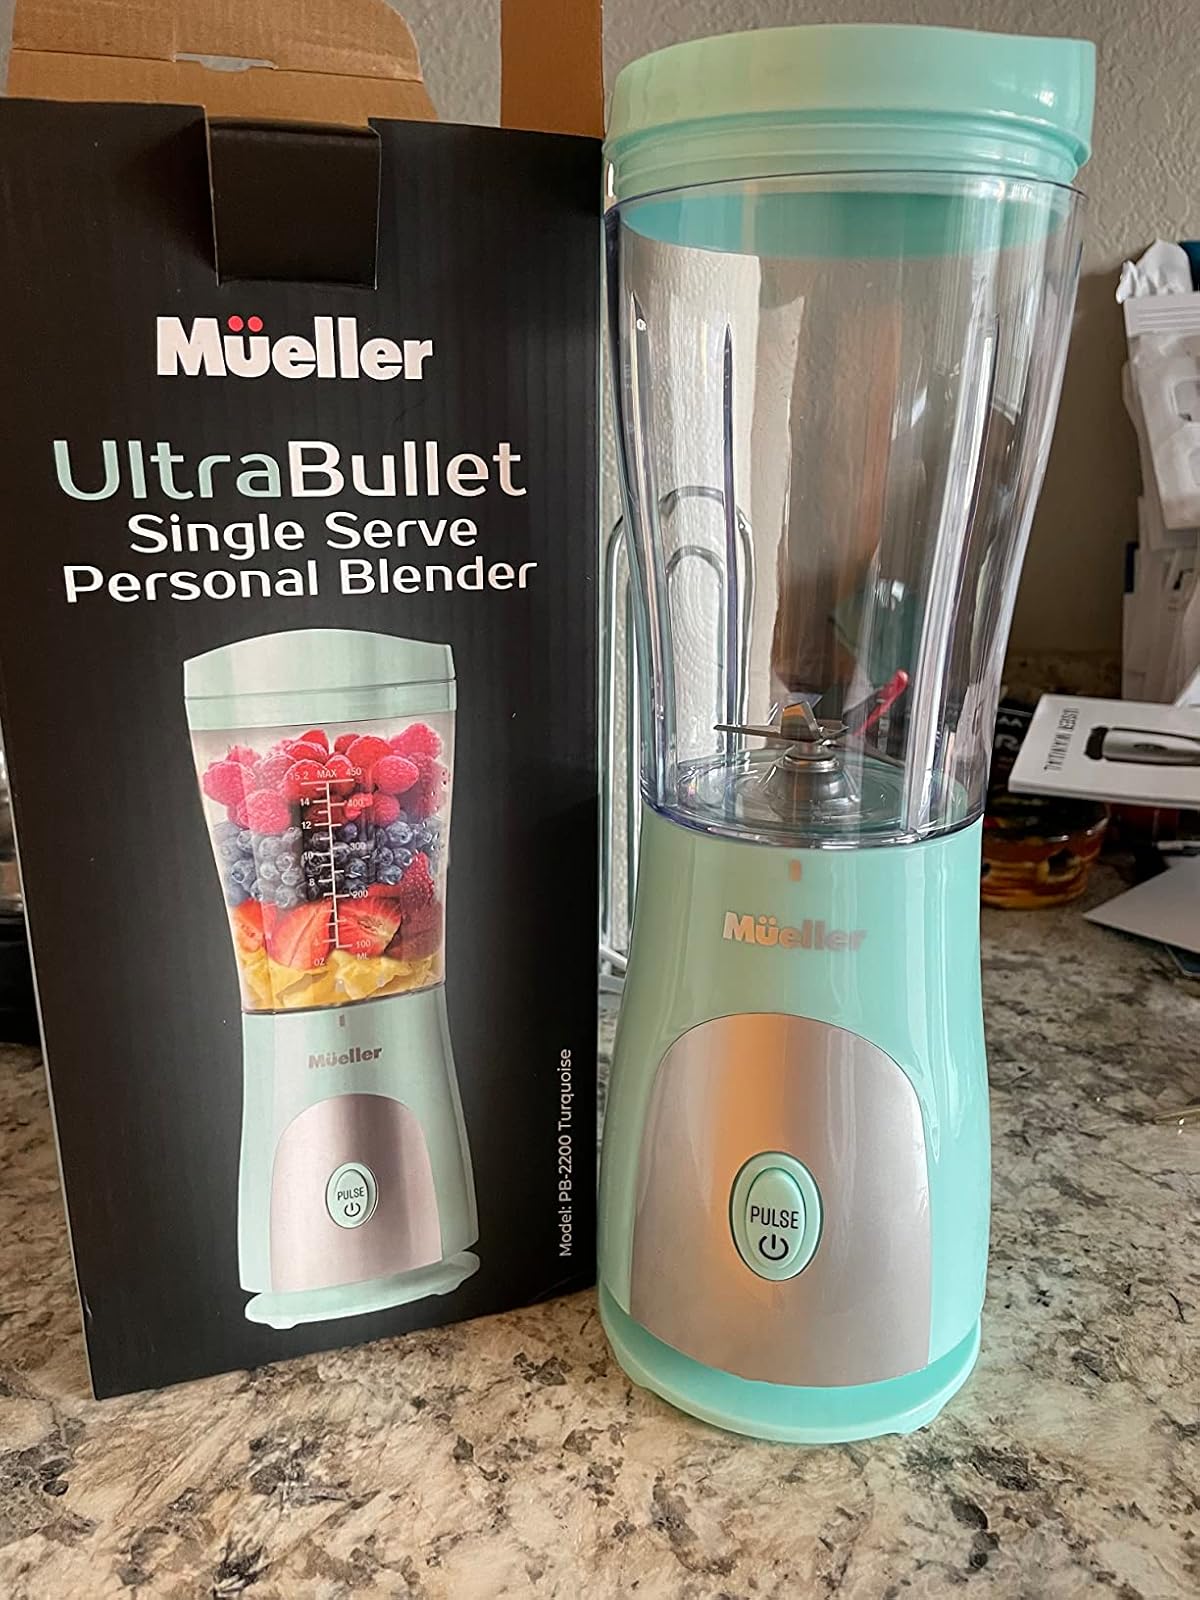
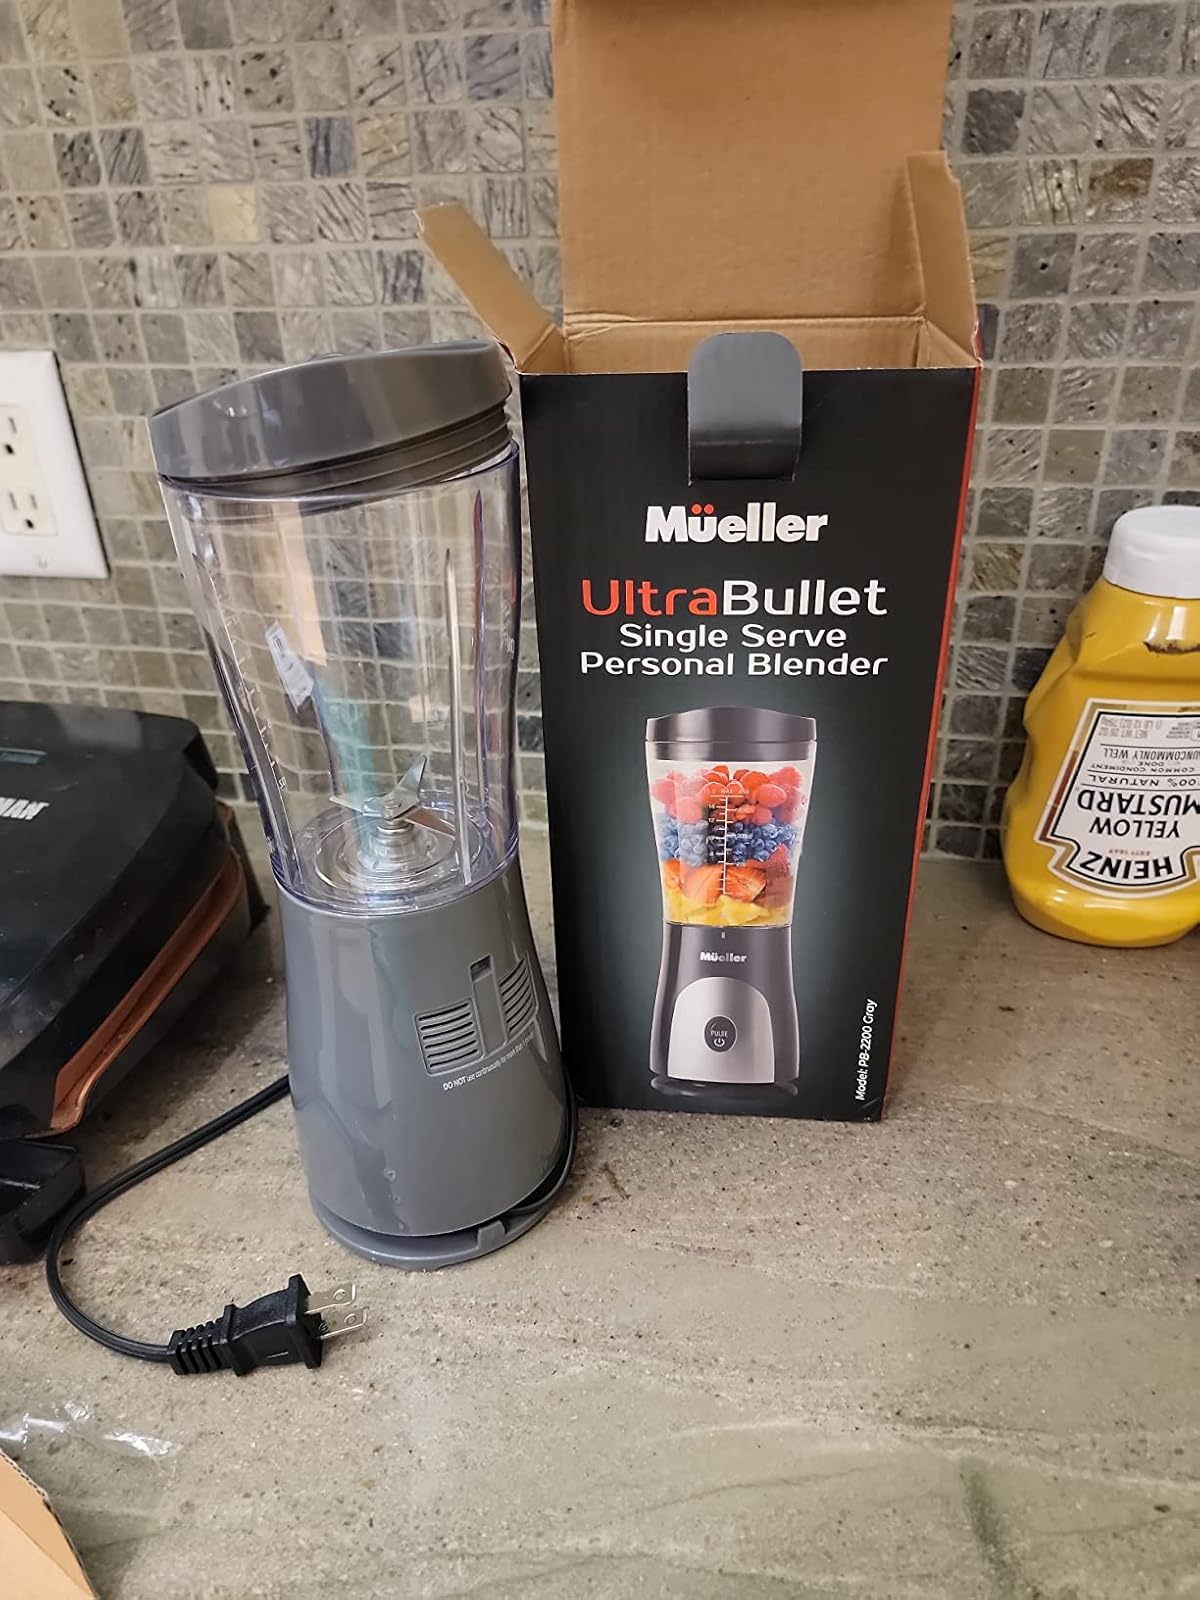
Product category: items_blender
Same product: no